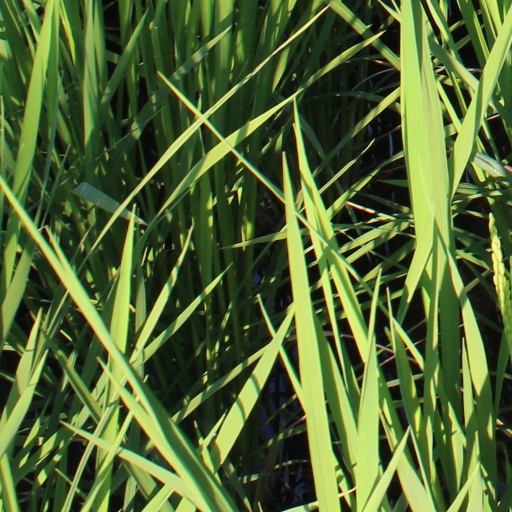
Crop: rice